Mike Stark

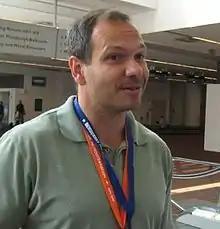
Stark at the 2009 Netroots Nation convention

Mike Stark is an American reporter, blogger, political activist, computer programmer/developer, and graduate of the University of Virginia School of Law. His work often appears at StarkReports.com, "The Huffington Post", "Daily Kos" and several other group-blogs. He was a panelist at the 2006 and 2007 Yearly Kos conventions.